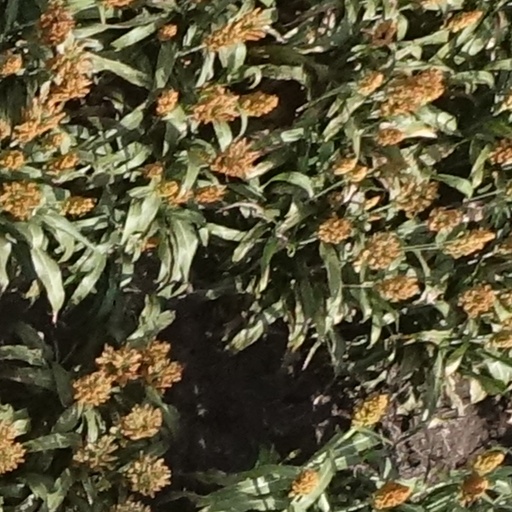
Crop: sorghum